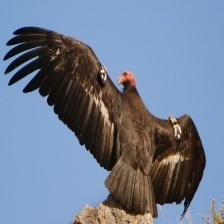
Species: CALIFORNIA CONDOR
Scientific name: GYMNOGYPS CALIFORNIANUS
ImageNet parent category: vulture